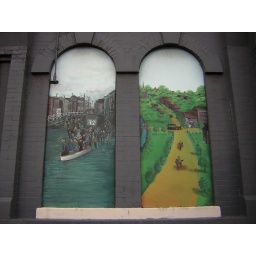
painted murals on gray brick on the factory right near my house